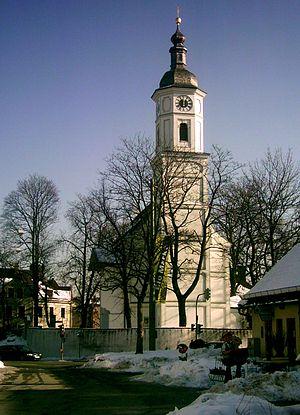
La vieille église paroissiale Sainte-Marguerite est située à Untersendling, quartier de Munich qui est aujourd'hui incorporé dans son 6ᵉ arrondissement. C'est un édifice religieux intéressant pour l'histoire de l'art et important pour l'histoire de la Bavière, construit dans le style baroque des églises de village de la Haute-Bavière. Elle est dédiée à Marguerite d'Antioche. La nouvelle église paroissiale Sainte-Marguerite date du début du XIXᵉ siècle et est beaucoup plus grande.